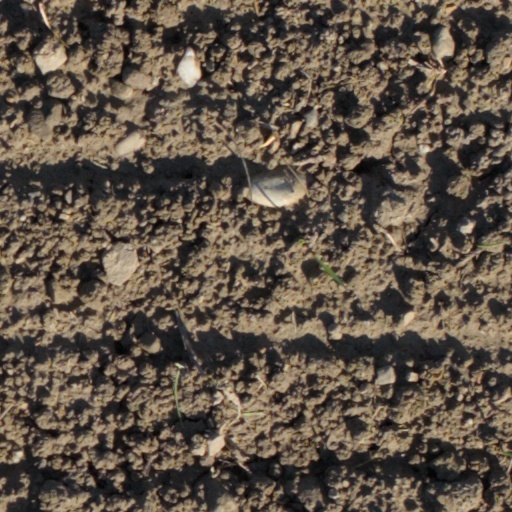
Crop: wheat